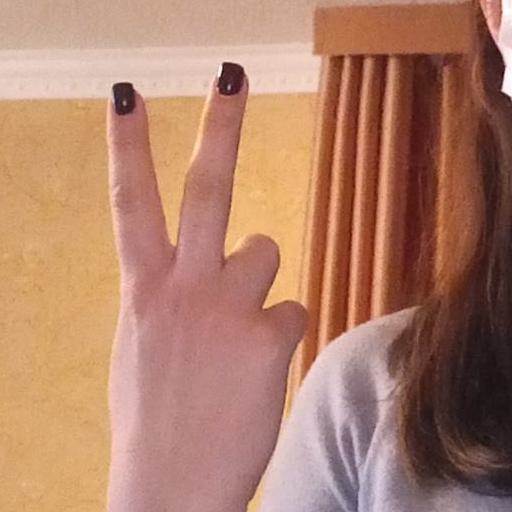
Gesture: peace_inverted